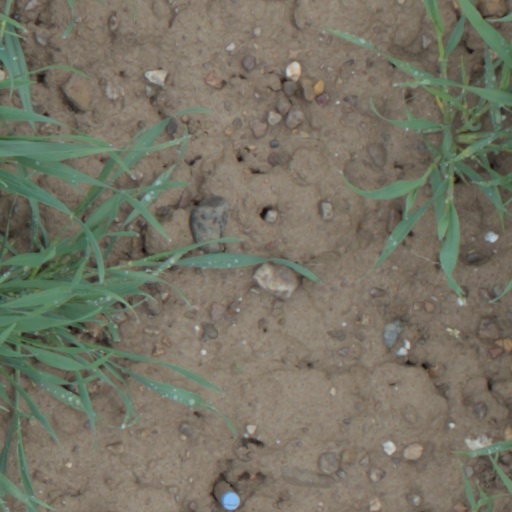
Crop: wheat